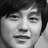
Emotion: neutral